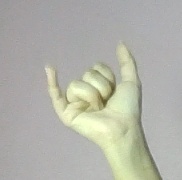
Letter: ya